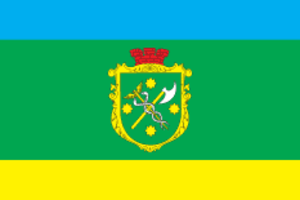
Berdytchiv ou Berditchev est une ville de l'oblast de Jytomyr, en Ukraine. Sa population s'élevait à 76 229 habitants en 2018.